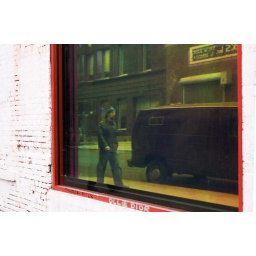
Man walking past van reflected in tinted window, Chelsea, New York.